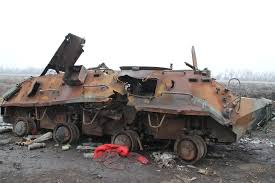
Label: BTR